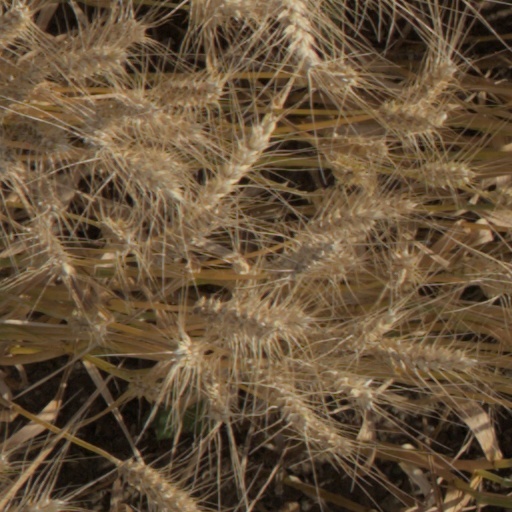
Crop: wheat